Dusky hopping mouse

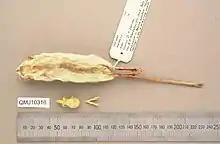

The dusky hopping mouse has pale orange-brown upper parts, occasionally with grey tinged streaks. The under parts are grey-white. It grows to 80–115 mm long, with an average weight of 35 g. The tail is between 120 and 155 mm long, ending in a tuft of dark hairs. They have a well-developed throat pouch, with an opening surrounded by a fleshy margin with inward pointing, coarse white hairs. Its ears are large and furless for dissipating heat, and they have prominent dark eyes, and strong incisor teeth. It has short front legs, and long, elongated hind feet. with only three pads on the sole. Male reproductive anatomy is distinctive. The glans is small and tapered towards the tip. The surface has large dorsally projecting spines, with slightly curved tips. The testes are extremely small compared to other native rodents. Females have two pairs of inguinal teats.